Dance in India

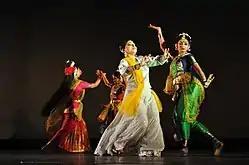
Four women wearing saree in different dancing poses.

These dances are composed mostly on locally made instruments. Percussion instruments feature in most of these dances. Music is produced through indigenous instruments. Music too has its own diversity in these tribal dances with the aesthetics ranging from mild and soothing to strong and weighted rhythms. A few of them also have songs, either sung by themselves or by onlookers. The costumes vary from traditional saris of a particular pattern to skirts and blouses with mirror work for women and corresponding dhotis and upper-wear for men. They celebrate contemporary events, and victories and are often performed as a mode of appeasing the tribal deities.